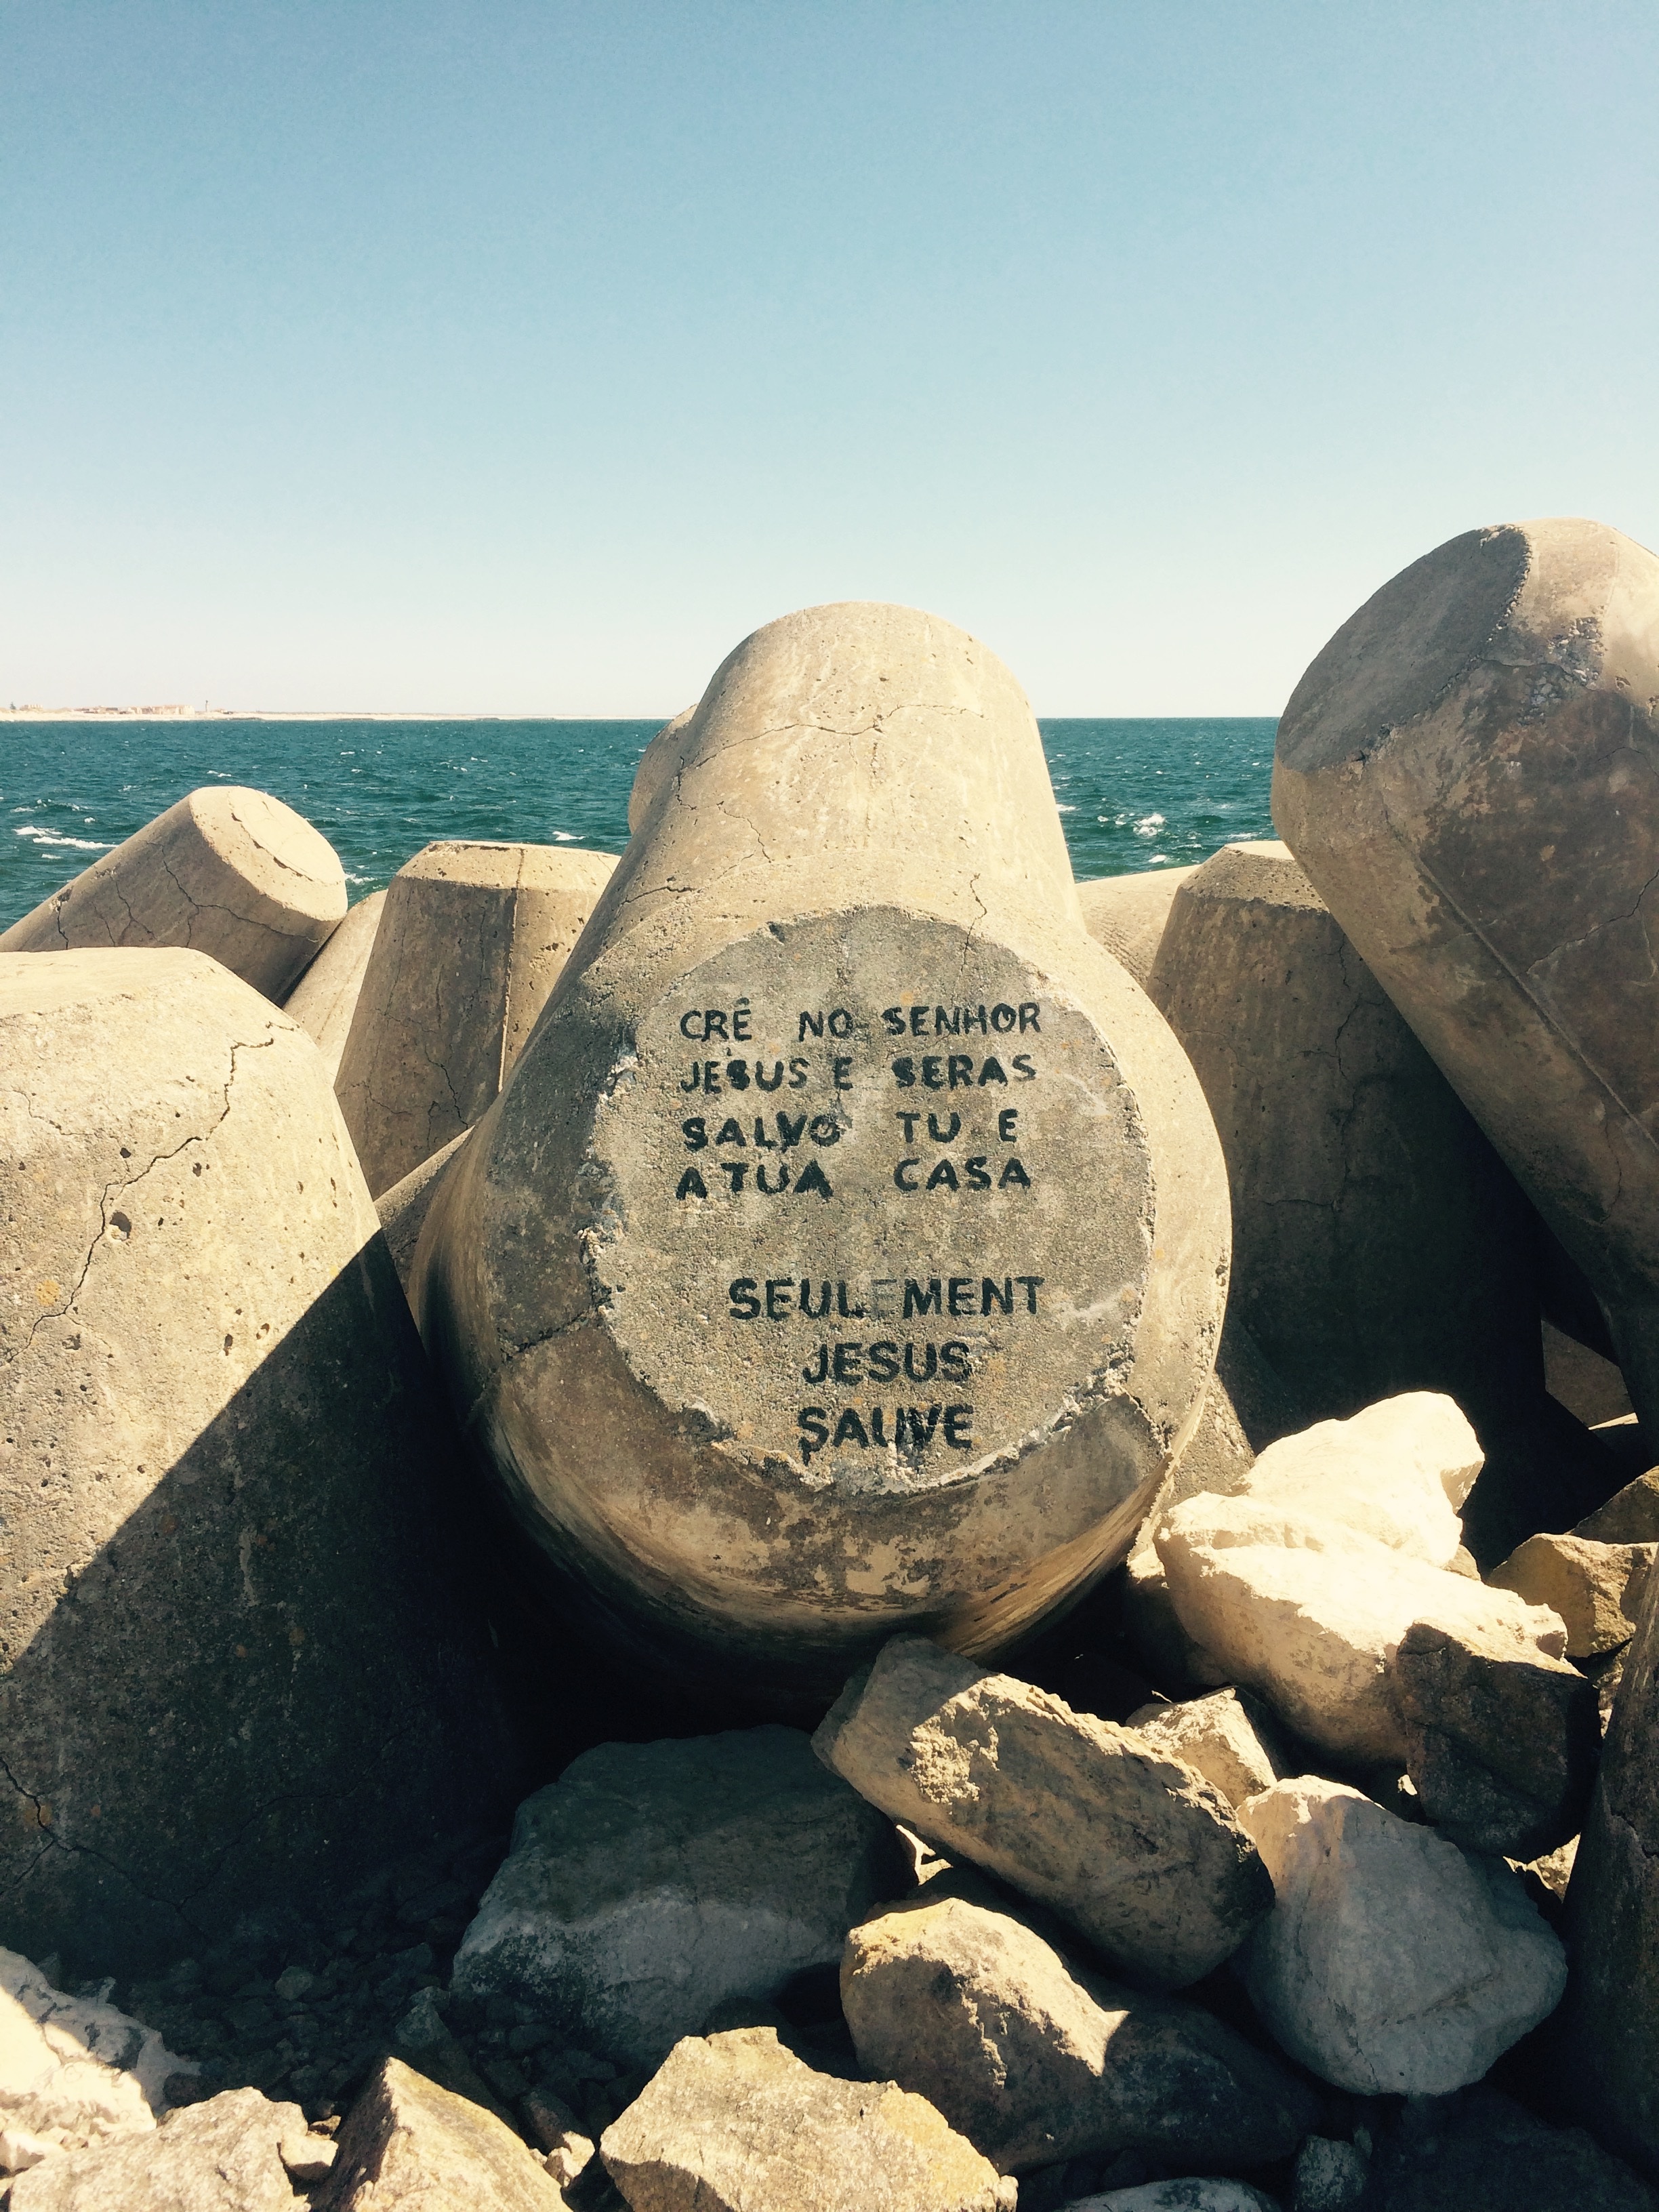
beach, sea, coast, sand, rock, ocean, monument, summer, religion, material, bible, spiritual, christ, geology, temple, boulder, portugal, aveiro, jesus christ, ancient history